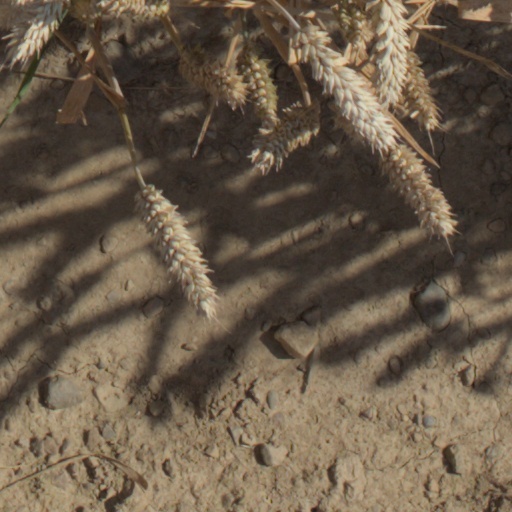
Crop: wheat